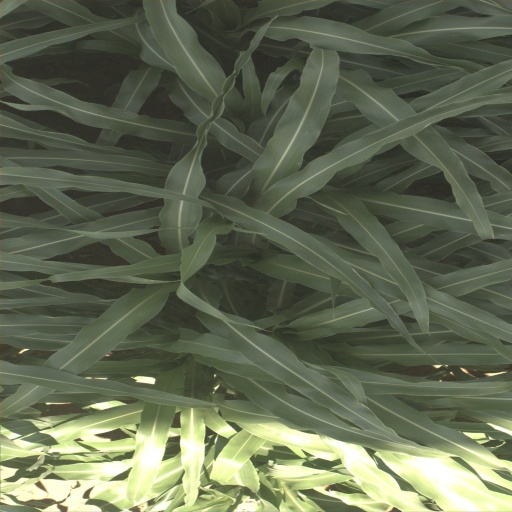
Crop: sorghum